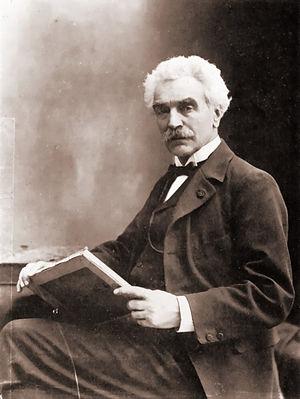
Cet article recense les personnalités haute-saônoise.
Vesoul est une commune de l'est de la France, préfecture du département de la Haute-Saône en région Bourgogne-Franche-Comté et chef-lieu de cantons et d'arrondissement. La ville est aussi le siège de la communauté d'agglomération de Vesoul et du pays de Vesoul et du Val de Saône. Elle fait partie de la région culturelle et historique de Franche-Comté. Située au nord de la Métropole Rhin-Rhône, Vesoul compte, en 2015, 15 058 habitants intra-muros et l'aire urbaine de Vesoul totalise 59 262 habitants. Ses habitants sont appelés Vésuliens.
Le Vieux-Vesoul est le quartier historique de la ville de Vesoul, dans la Haute-Saône, doté d'un ensemble architectural datant du XVᵉ au XIXᵉ siècles.
Cet article est une liste des personnalités liées à Vesoul, préfecture du département de la Haute-Saône. De nombreuses célébrités ont un rapport avec la commune, soit parce qu'elles y sont nées, décédées, y ont vécu ou travaillé.